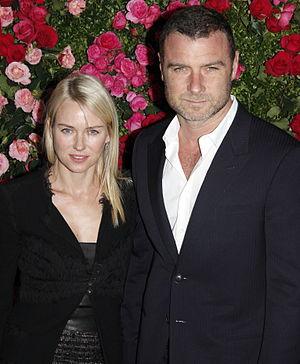
Naomi Watts [neɪˈoʊmi wɒts], née le 28 septembre 1968 à Shoreham, est une actrice et productrice britannique.